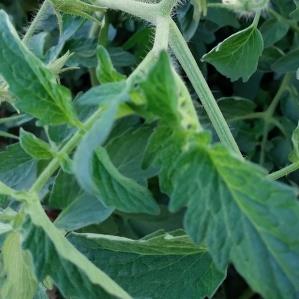
Crop: Tomato
Condition: healthy-leaf